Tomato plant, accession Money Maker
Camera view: bottom (45 deg); turntable rotation: 90 degrees
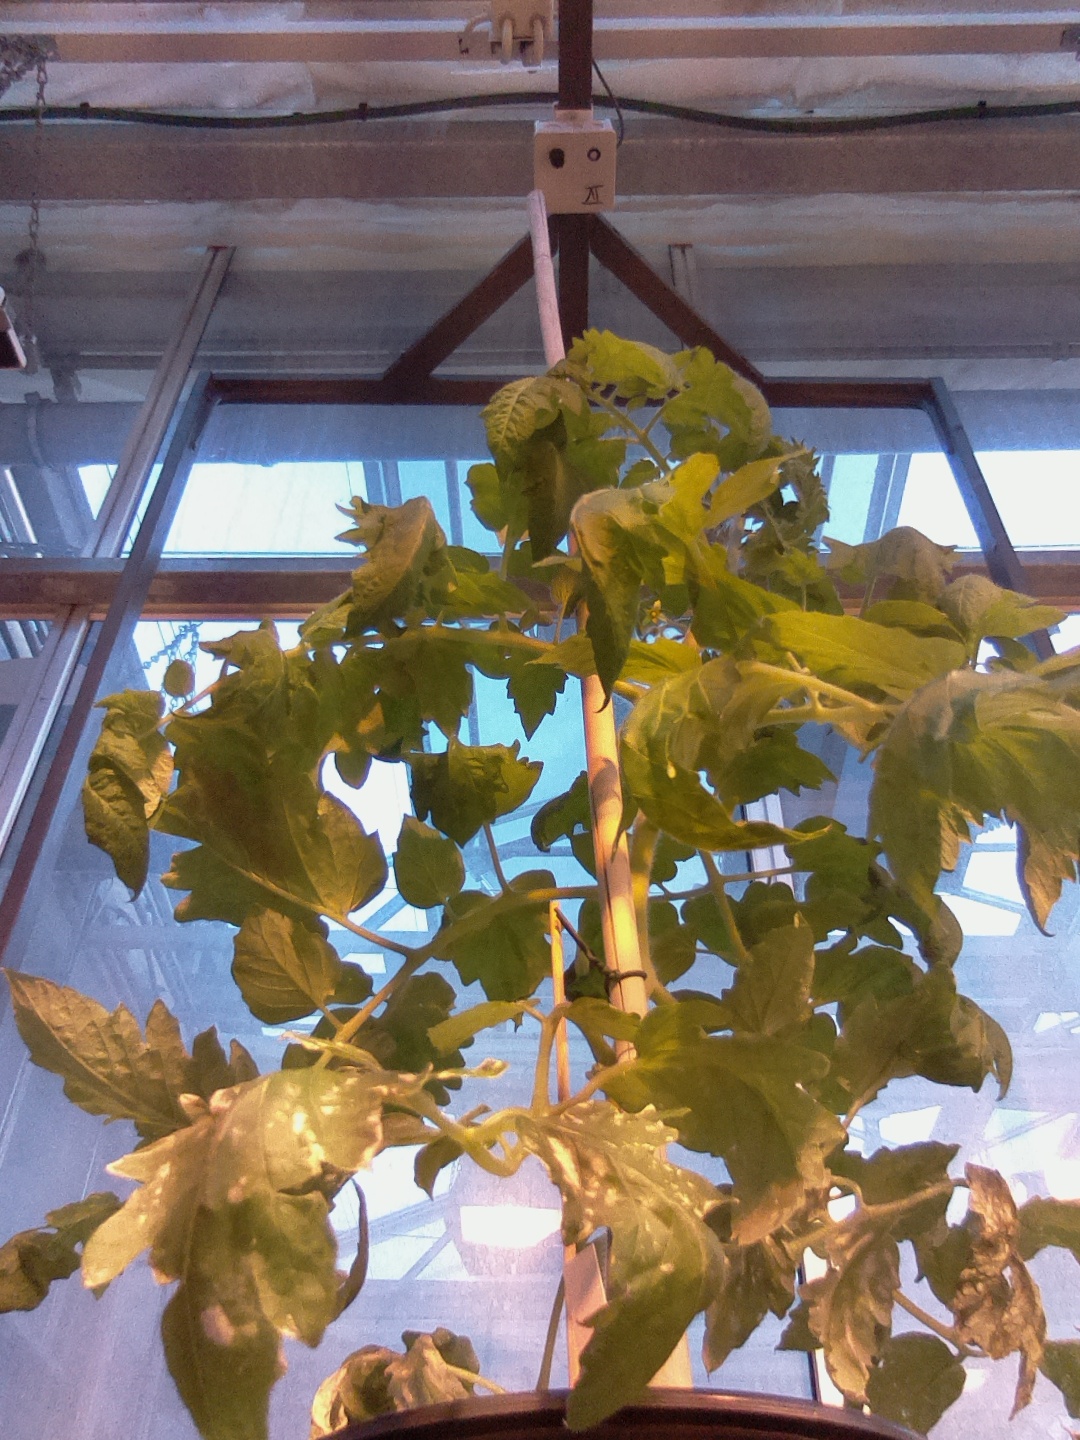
BBCH growth stage 65: Full flowering, 50%-60% of flowers open, first petals falling